Horn Davis Overholtzer Bridge

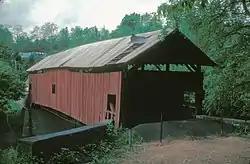
The bridge in 1970

The Horn or Horn Davis or Overholtzer Bridge was a historic wooden covered bridge located in Morgan Township in Greene County and West Bethlehem Township in Washington County, Pennsylvania.